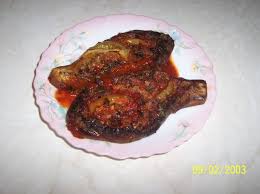
Yemek: karniyarik